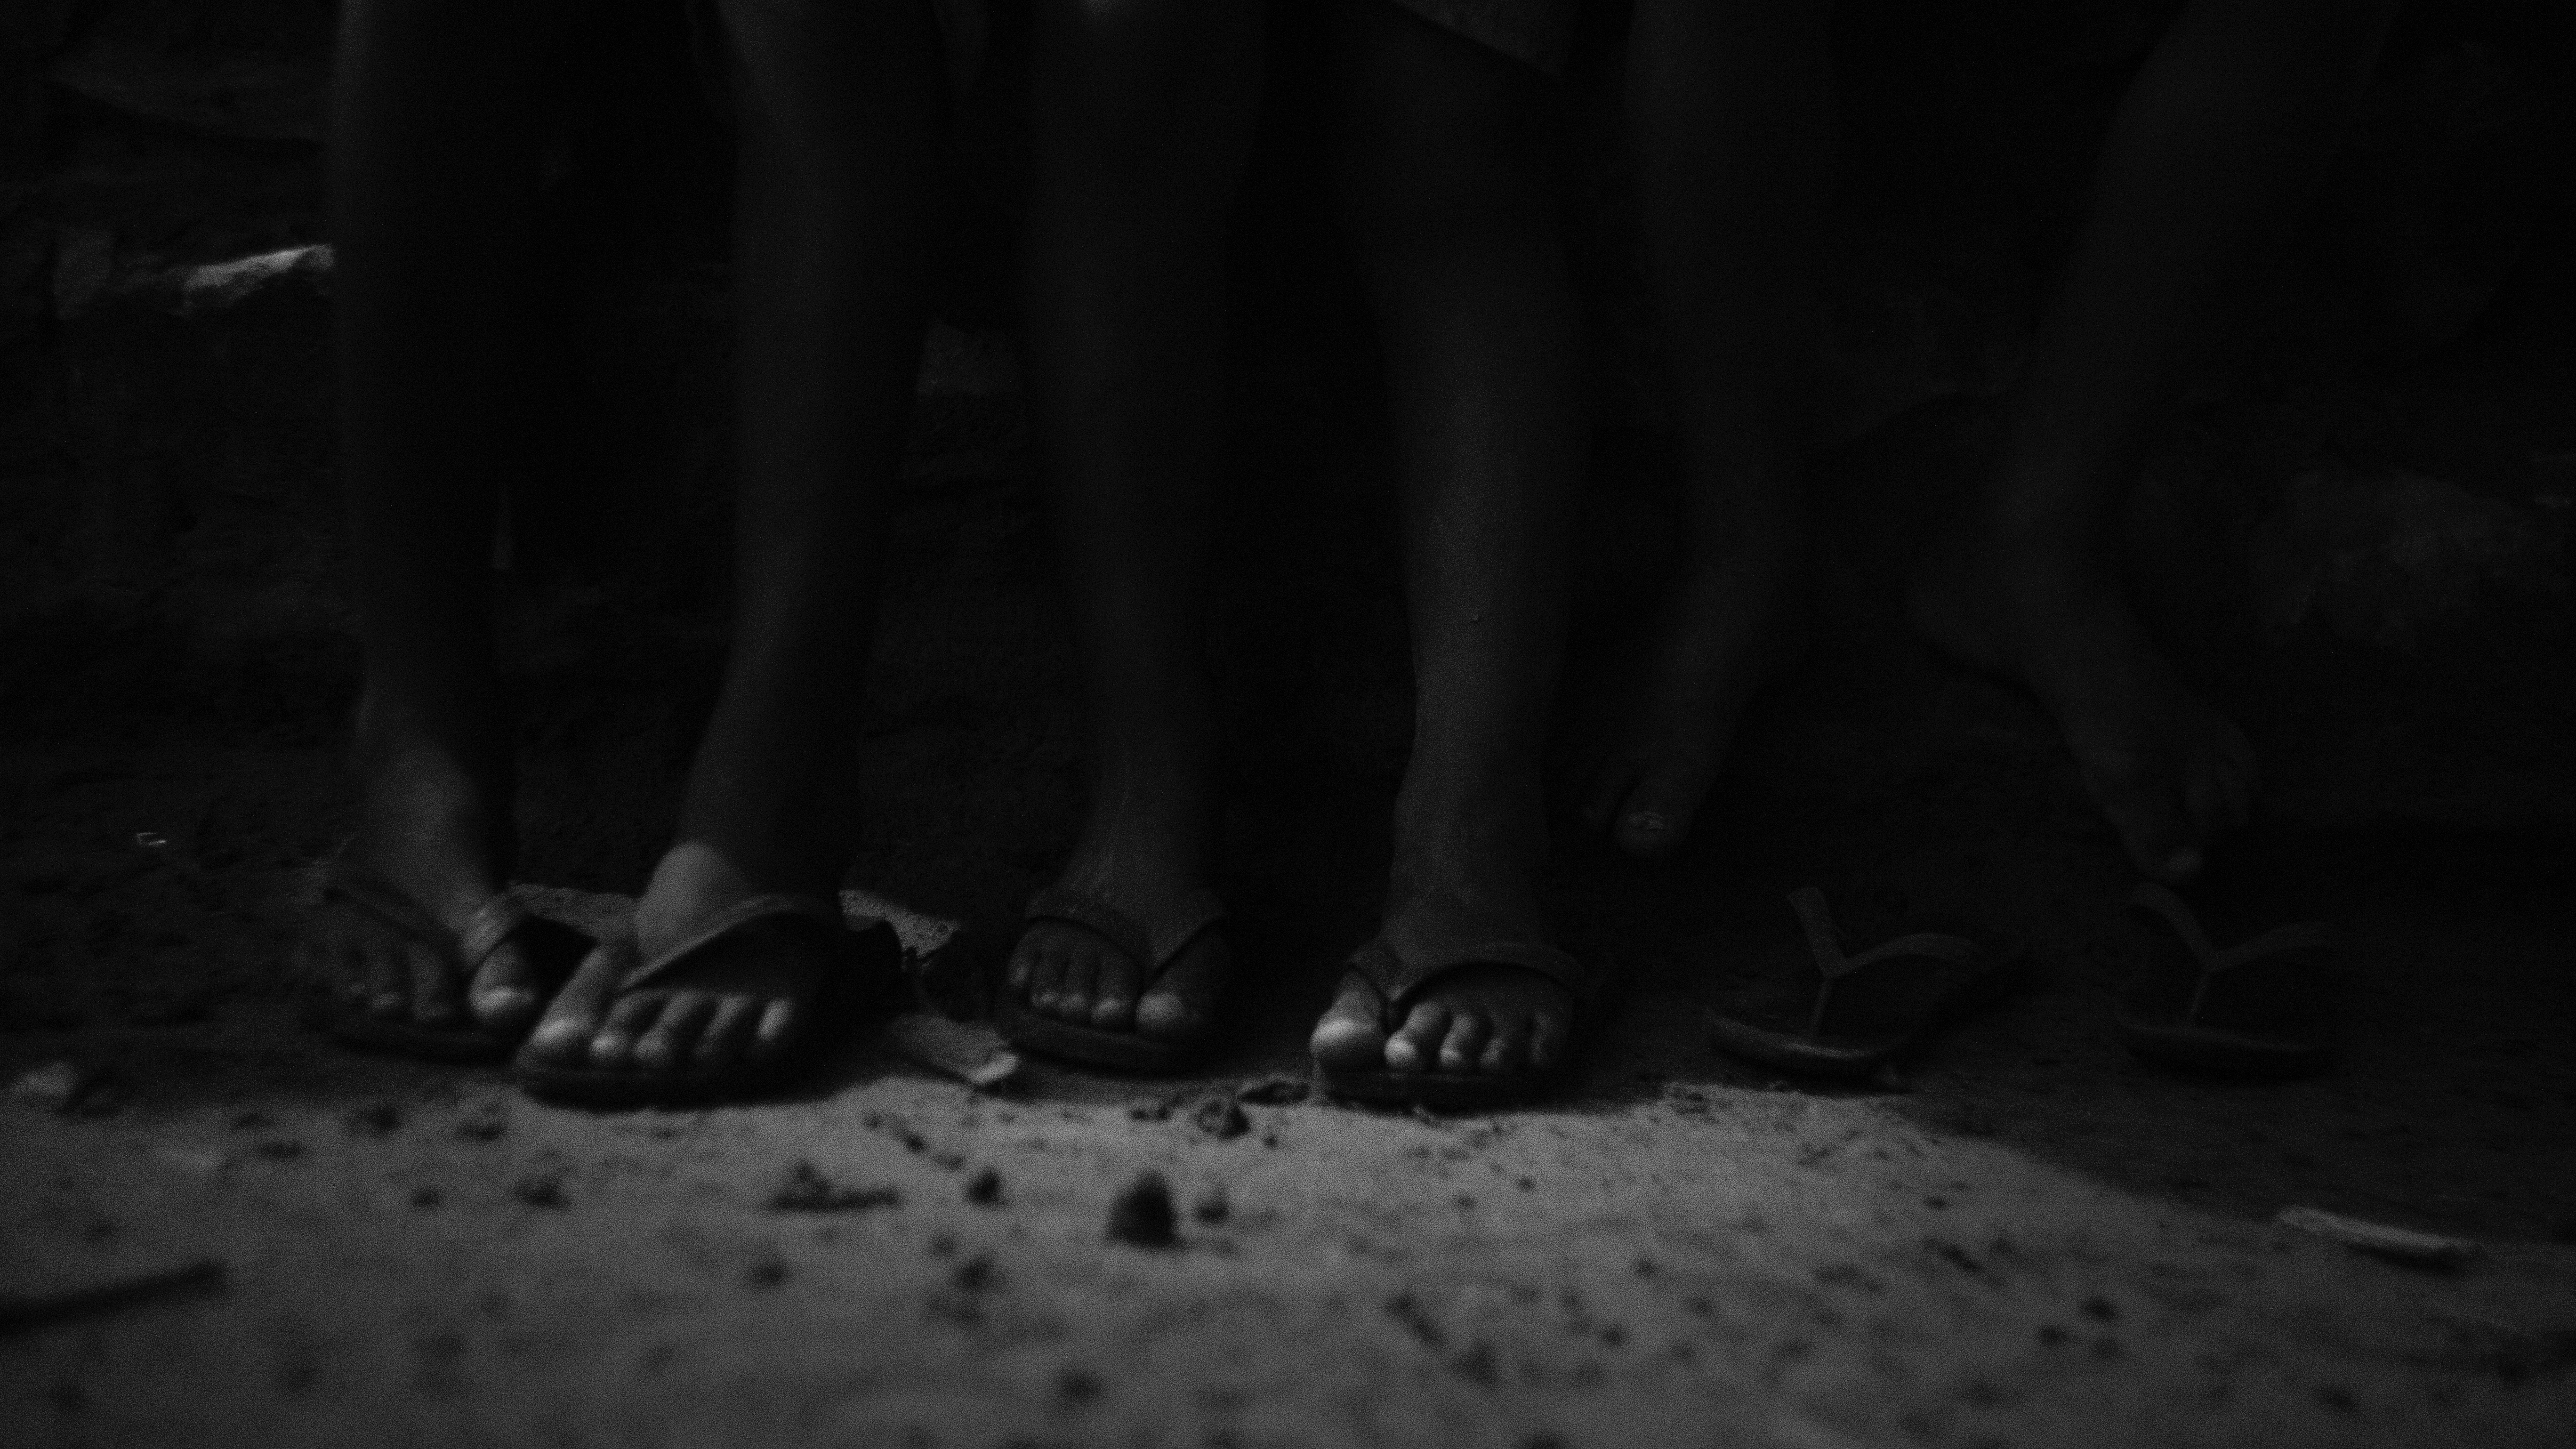
shoe, black and white, white, leg, shadow, darkness, black, monochrome, human body, footwear, monochrome photography, film noir